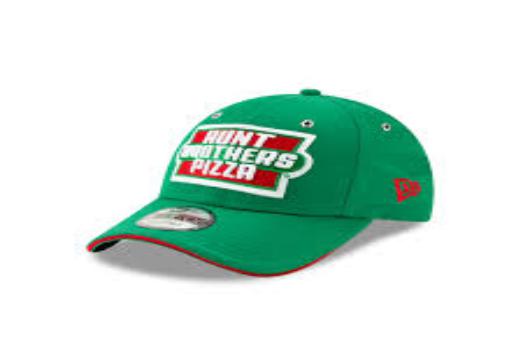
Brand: Hunt Brothers Pizza
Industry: Food